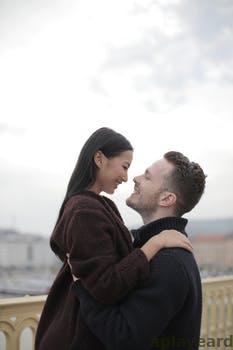
Label: Watermark